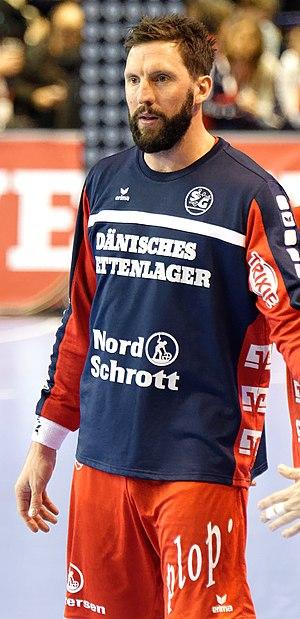
Rencontre de phase de groupe de la Ligue des Champions 2015-16 entre le PSG et SG Flensburg. A la Halle Carpentier (Paris), le 7 mars 2016.